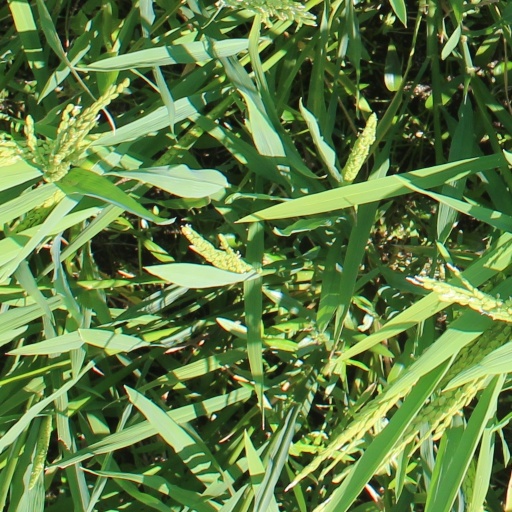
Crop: rice